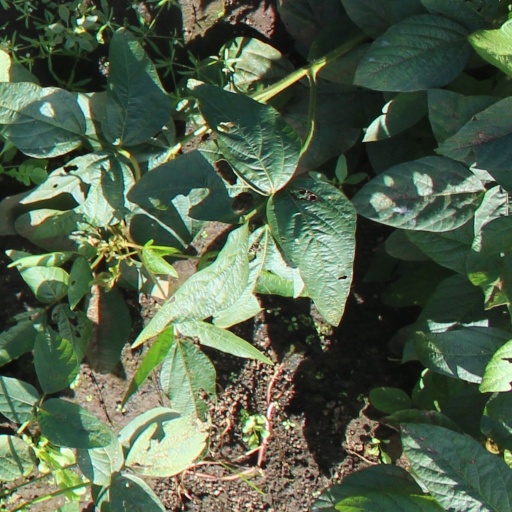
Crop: soybean